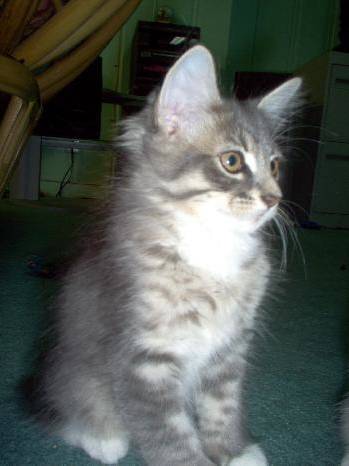
Label: cat